Solovetsky Stone (Saint Petersburg)

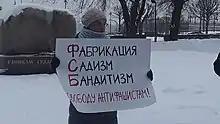
One-person protest in front of the monument, 2019

Every year on 5 September a ceremony remembering and mourning the loss of victims of "Political Repression and the Red Terror" in Soviet Russia takes place near the Solovki Stone. Among other annual demonstrations is "Restoring the Names", reading aloud the names of victims of political repression in Soviet Russia. The Solovki Stone has also become a focus for public gatherings variously devoted to the victims of political terror, memorable dates in Russia's history, human rights initiatives and against violence and xenophobia. Anna Politkovskaya, Natalya Estemirova, Stanislav Markelov and Anastasia Baburova, Alexei Devotchenko, Natalya Gorbanevskaya, Valeriya Novodvorskaya, Boris Nemtsov, Vladimir Bukovsky,